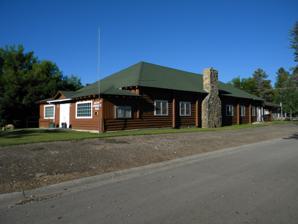
Building: Dayton Community Hall
Country: United States of America
Year built: 1936
United States historic place Dayton Community Hall U.S. National Register of Historic Places Show map of Wyoming Show map of the United States Location 410 Bridge St., Dayton, Wyoming Coordinates 44°52′34″N 107°15′53″W / 44.87611°N 107.26472°W / 44.87611; -107.26472 Area less than one acre Built 1936 ( 1936 ) Built by Works Progress Administration NRHP reference No. 05001338 Added to NRHP November 25, 2005 The Dayton Community Hall is a community building located at 410 Bridge St. in Dayton , Wyoming . The hall was built in 1936 by the Works Progress Administration . The people of Dayton used the hall for community gatherings, as their previous community hall was no longer safe for activities. The hall was the largest such hall in the county, and the dances it hosted each Saturday night drew visitors from up to 50 miles (80 km) away. In addition to dances, the hall also hosted basketball games, Dayton Benefit Club meetings, local school events, and political functions. The hall continues to be used for local events. The hall was added to the National Register of Historic Places on November 25, 2005. References